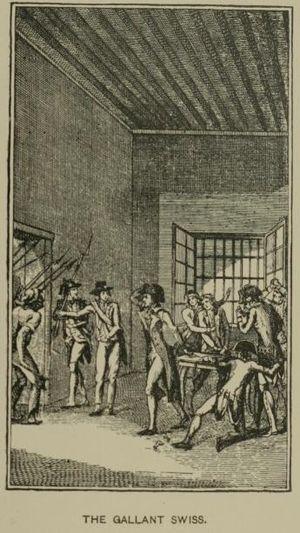
Le bataillon des Filles-Saint-Thomas fait partie de la Garde nationale de Paris, créée le 13 juillet 1789. Il est surtout connu pour sa participation à la défense du Palais des Tuileries, lors de la Journée du 10 août 1792, mais avant la chute de la monarchie, il joue un rôle important dans la répression des différentes insurrections parisiennes et lors de l'insurrection royaliste du 13 vendémiaire an IV. Rebaptisé section Lepelletier, il constitue le fer de lance des manifestants. Et pourtant, les survivants de la Journée du 10 août 1792 sont presque tous morts pendant les massacres de Septembre ou guillotinés.
Les Gardes suisses, également appelés régiment des Gardes suisses, sont un régiment d’infanterie suisse servant les rois de France de 1616 à 1830, exception faite de la période allant de 1792 à 1815 lors de laquelle l'unité n'existe plus.
Les Gardes suisses sont des unités militaires de mercenaires suisses, qui étaient employées, sous forme de contrats de louage, par des souverains pour leur protection ainsi que pour la garde de leurs résidences. On les trouve auprès de nombreuses cours européennes à partir du XVᵉ siècle jusqu'au XIXᵉ siècle, par exemple en France, en Autriche, en Savoie, ou encore à Naples.
Les massacres de Septembre sont une suite d’exécutions sommaires qui se sont déroulées du 2 au 6 ou au 7 septembre 1792 à Paris. Des massacres semblables ont également eu lieu dans le reste de la France, mais avec moins de victimes sur une plus longue durée.